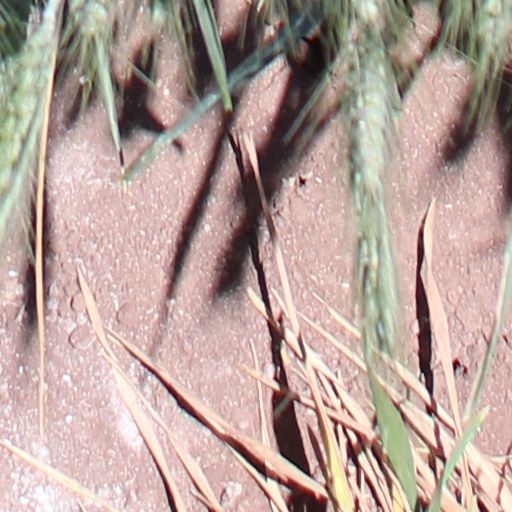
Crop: wheat